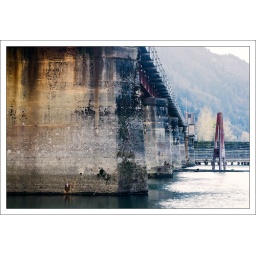
The train bridge in Kilby Park, which is located in British Columbia, Canada.